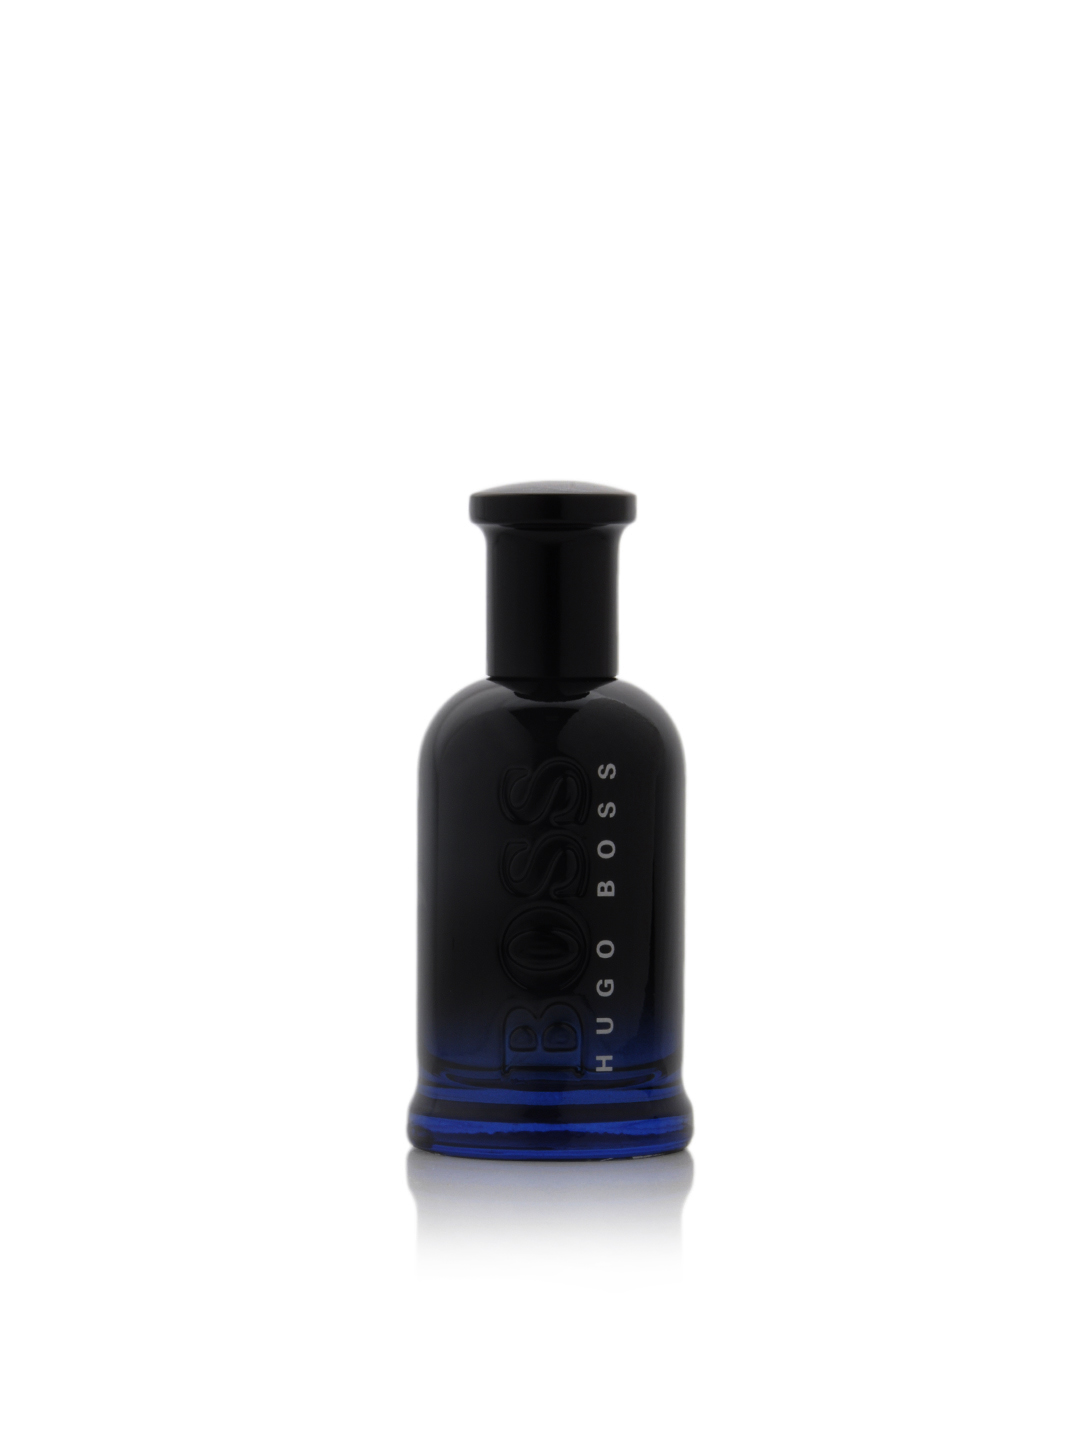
Boss Men Night Edition Perfume
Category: Personal Care / Fragrance / Perfume and Body Mist
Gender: Men
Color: Black
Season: Spring 2017
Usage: Casual